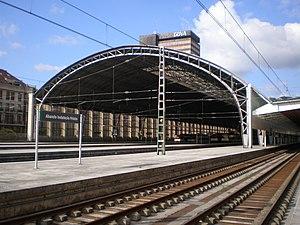
Gare de Bilbao Abando Indalecio Prieto (Bilbao, Biscaye, Communauté autonome basque, Espagne).
Bilbao /bilbao/, est une ville du Nord de l'Espagne d'environ 350 000 habitants, capitale de la province de Biscaye et de la comarque du Grand Bilbao.
Cercanías Bilbao est le système de transport urbain par chemin de fer reliant Bilbao aux villes de son agglomération. Ce réseau de banlieue comparable à un réseau express régional, est intégré au service espagnol de Cercanías, et est de ce fait exploité par Renfe Operadora, sur les infrastructures d'ADIF. Il existe actuellement trois lignes qui irriguent toute la région de Bilbao et dont le terminus se situe dans la station de Bilbao-Abando.